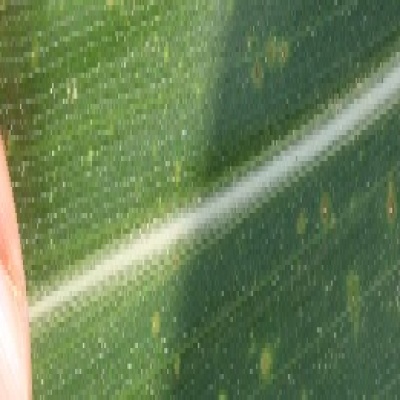
Label: Corn_(Maize)___Leaf_Spot